Tomasz Frankowski

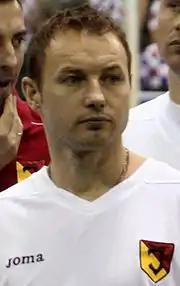
Frankowski in 2010

Tomasz Frankowski (born 16 August 1974) is a Polish former professional footballer who played as a striker. With 168 goals in 302 matches in Polish Ekstraklasa he is the league's third all-time scorer and was top league goalscorer four times.